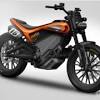
Vehicle type: Motorcycles